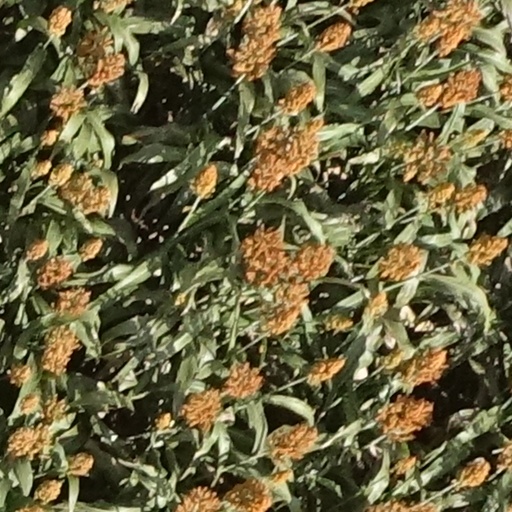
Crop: sorghum